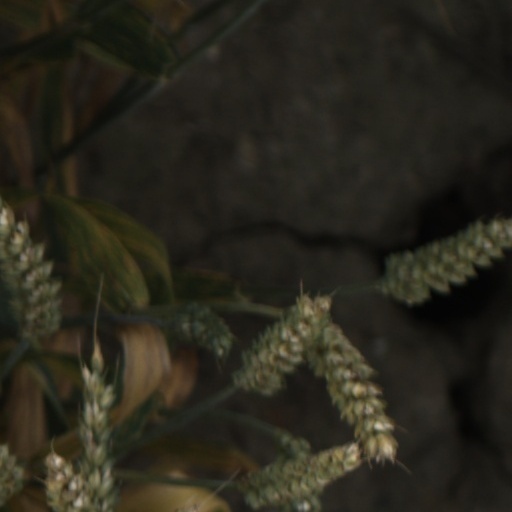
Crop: wheat